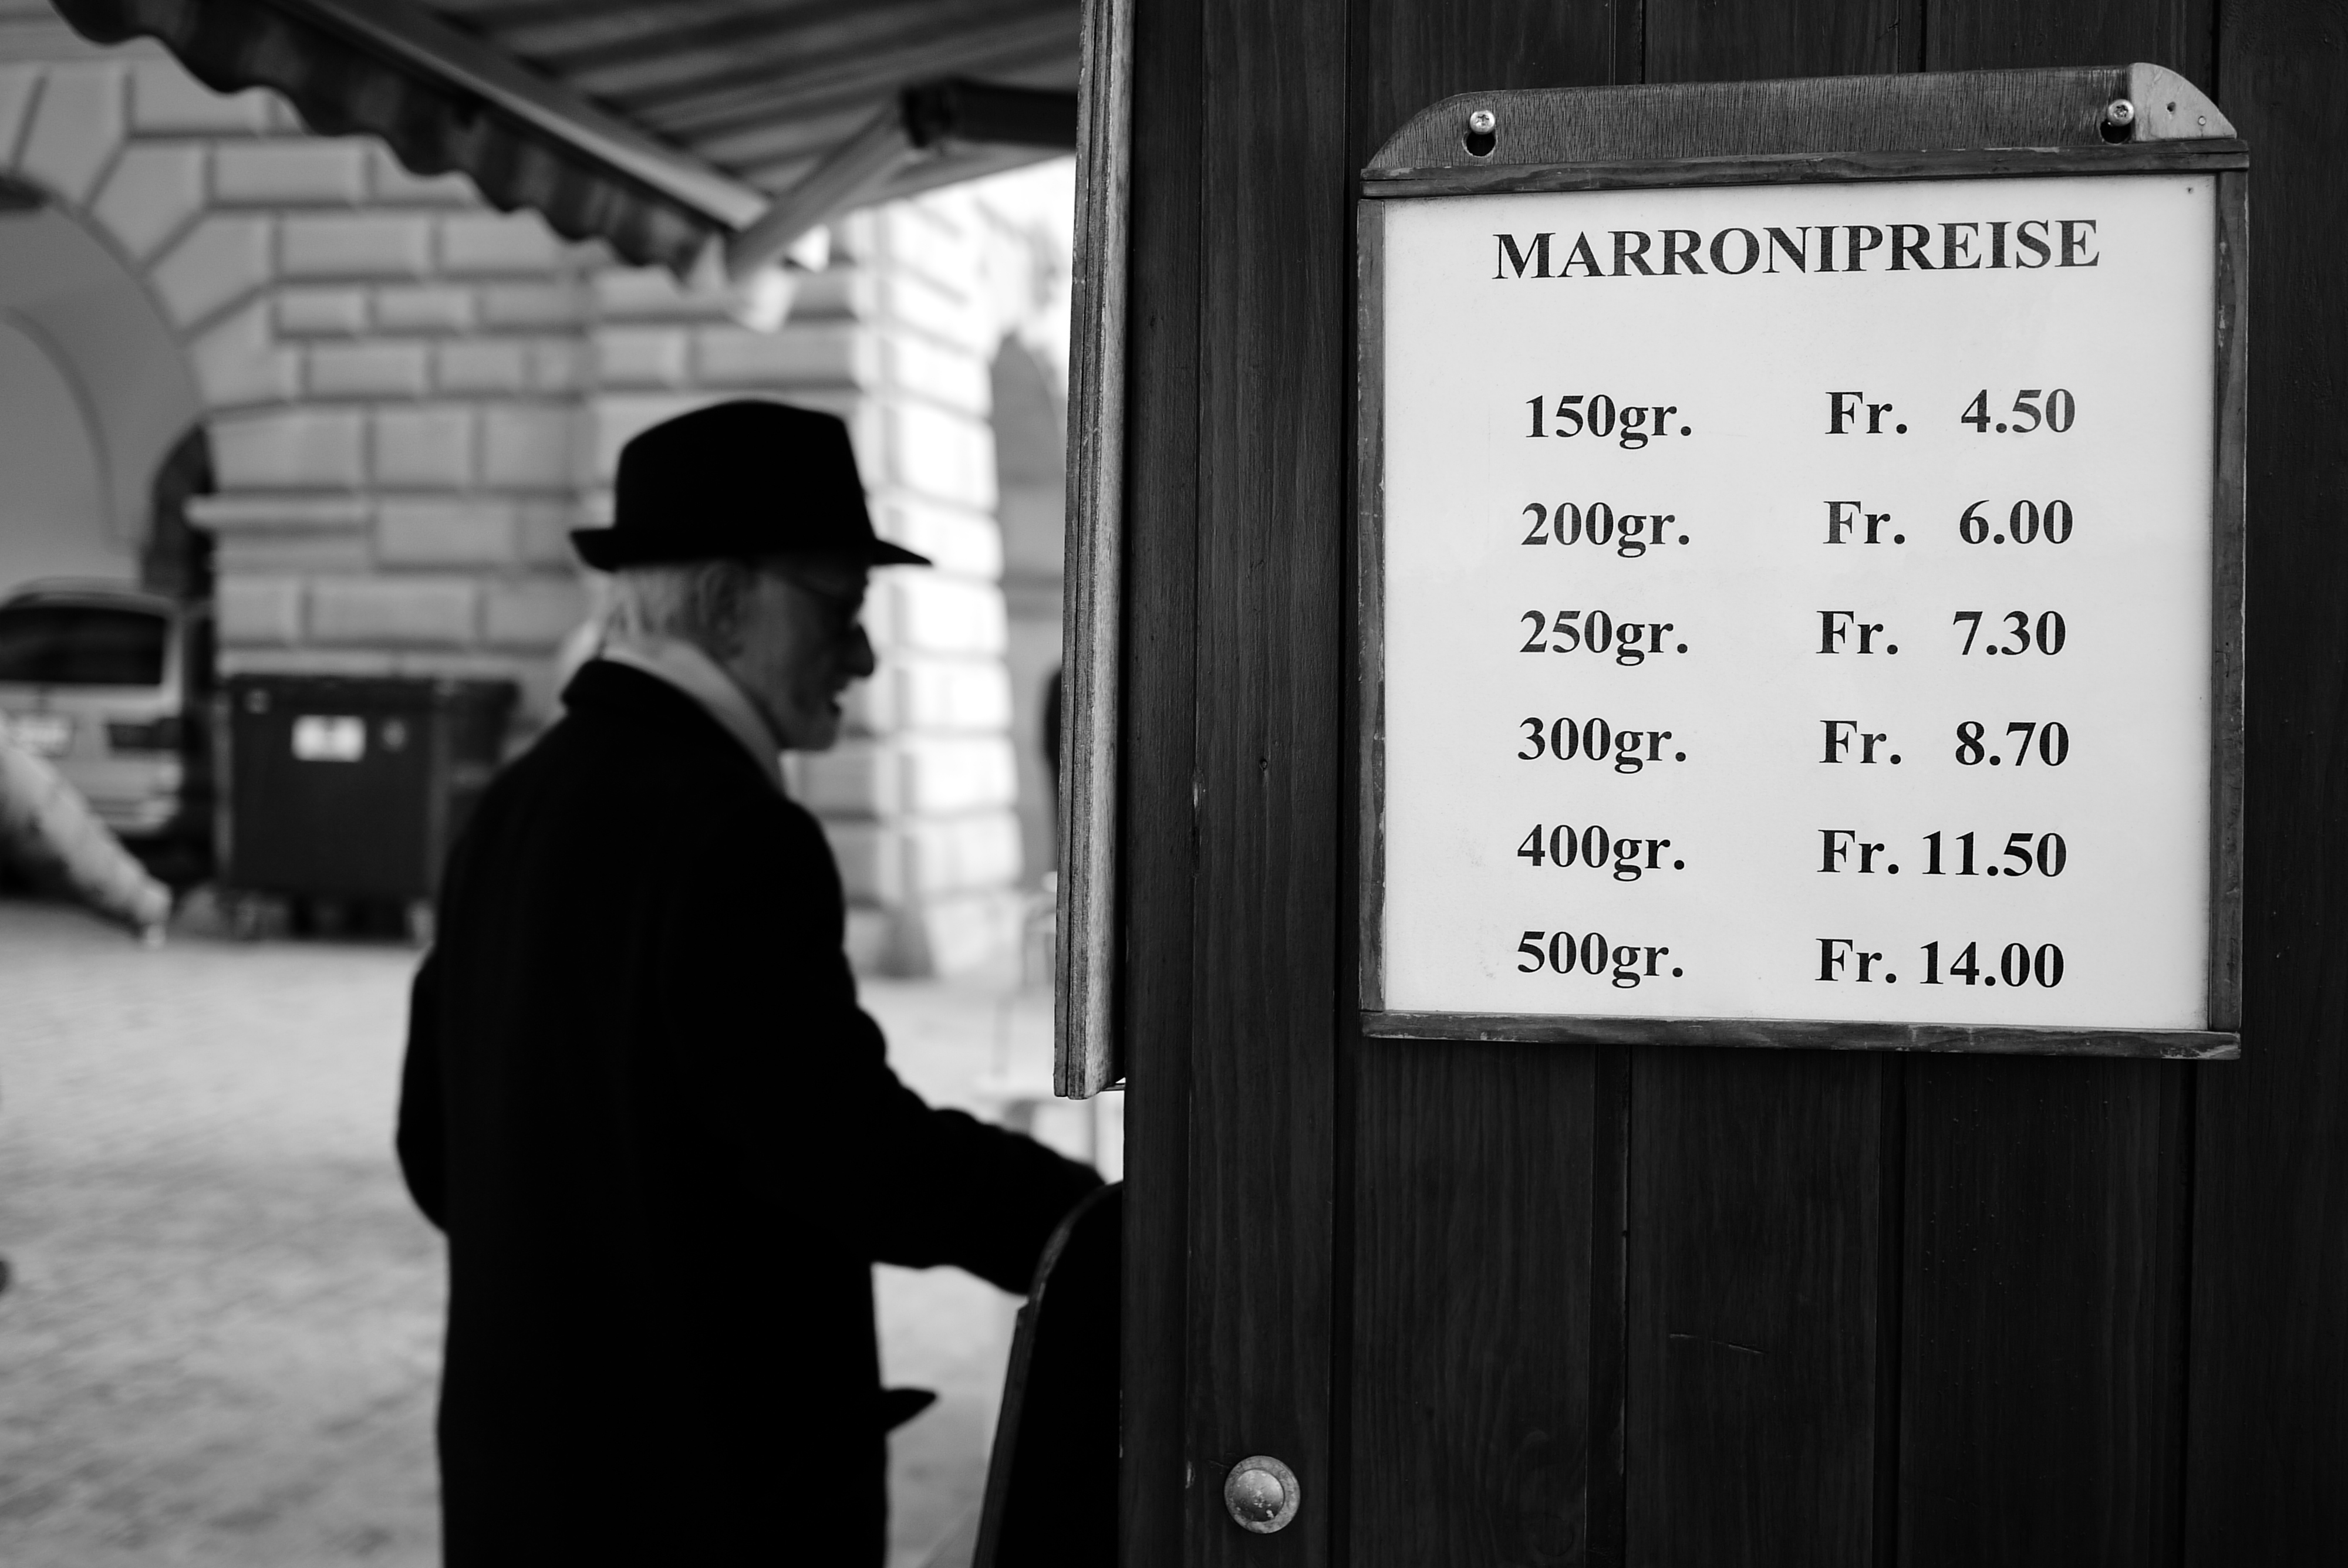
black and white, white, street, photography, ebook, training, black, monochrome, streetphotography, flickr, thomas, video, olympus, omd, fuji, leica, monochrom, leuthard, hcb, thomasleuthard, streettogs, monochrome photography